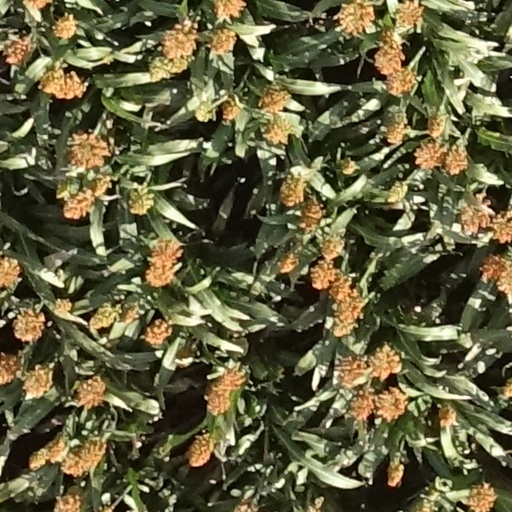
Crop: sorghum